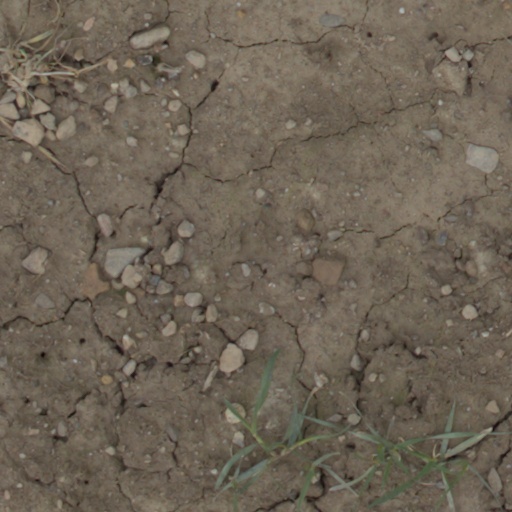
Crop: wheat